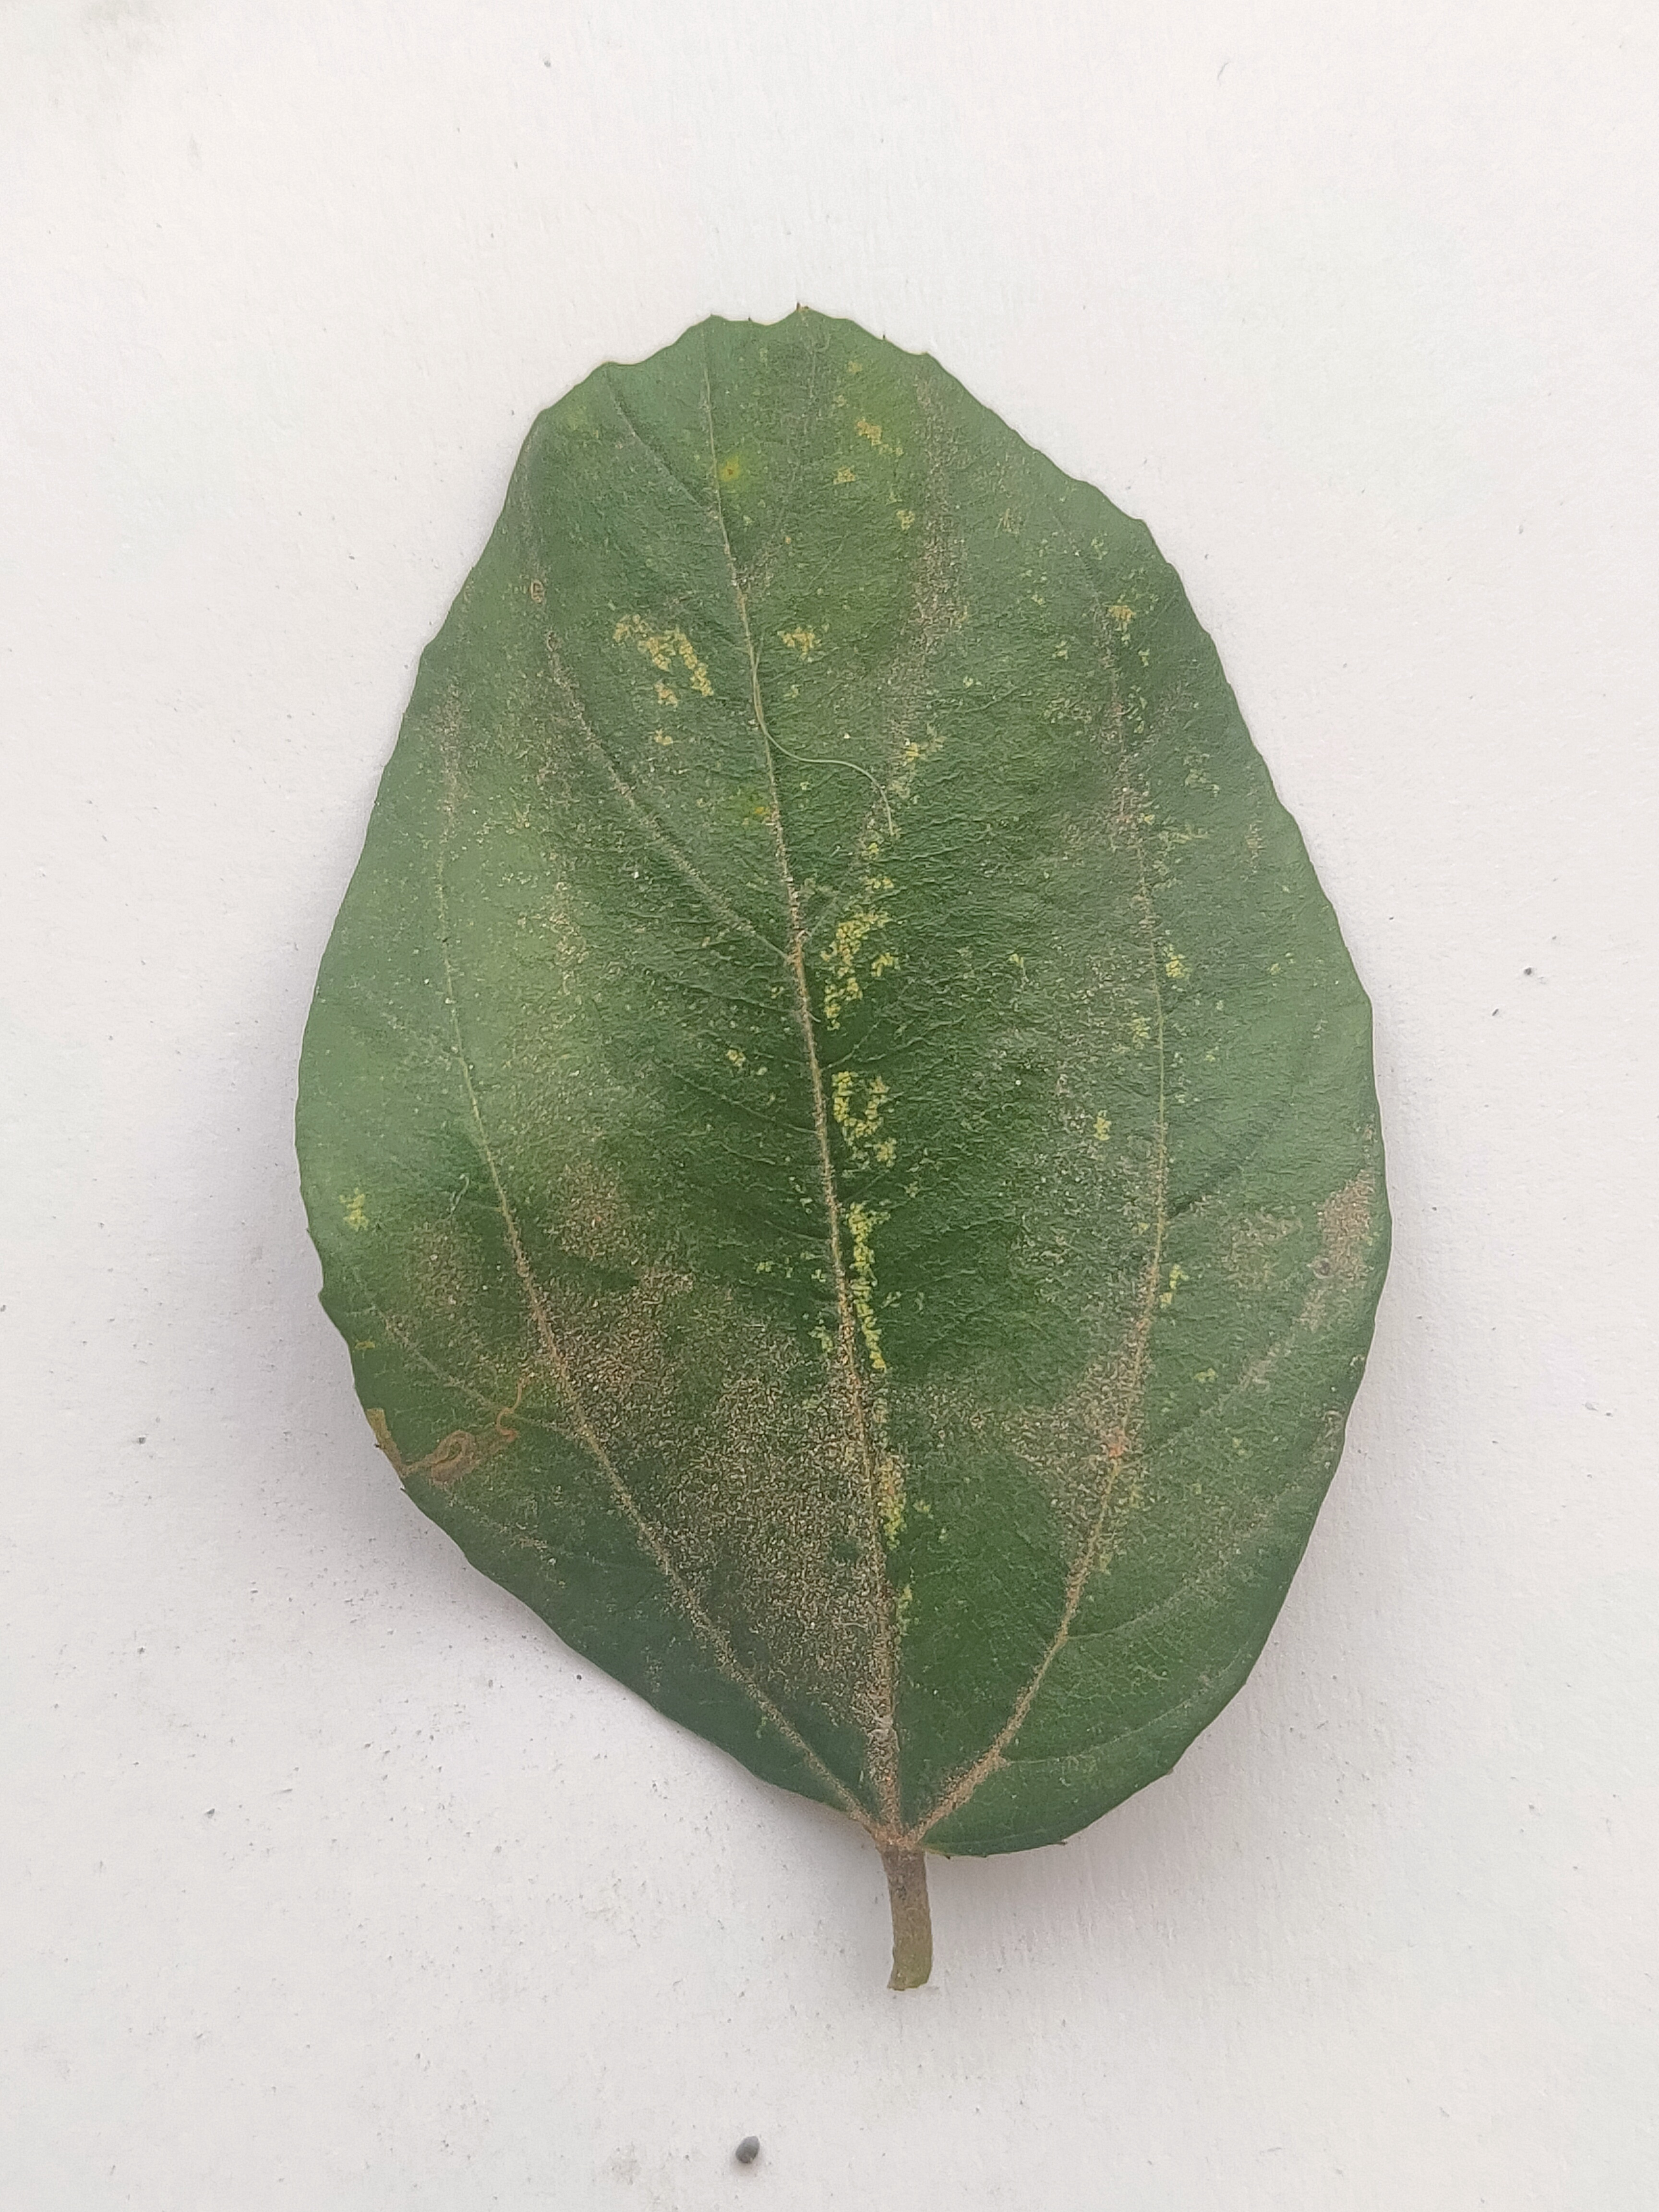
Leaf variety: Plum